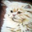
Label: cat